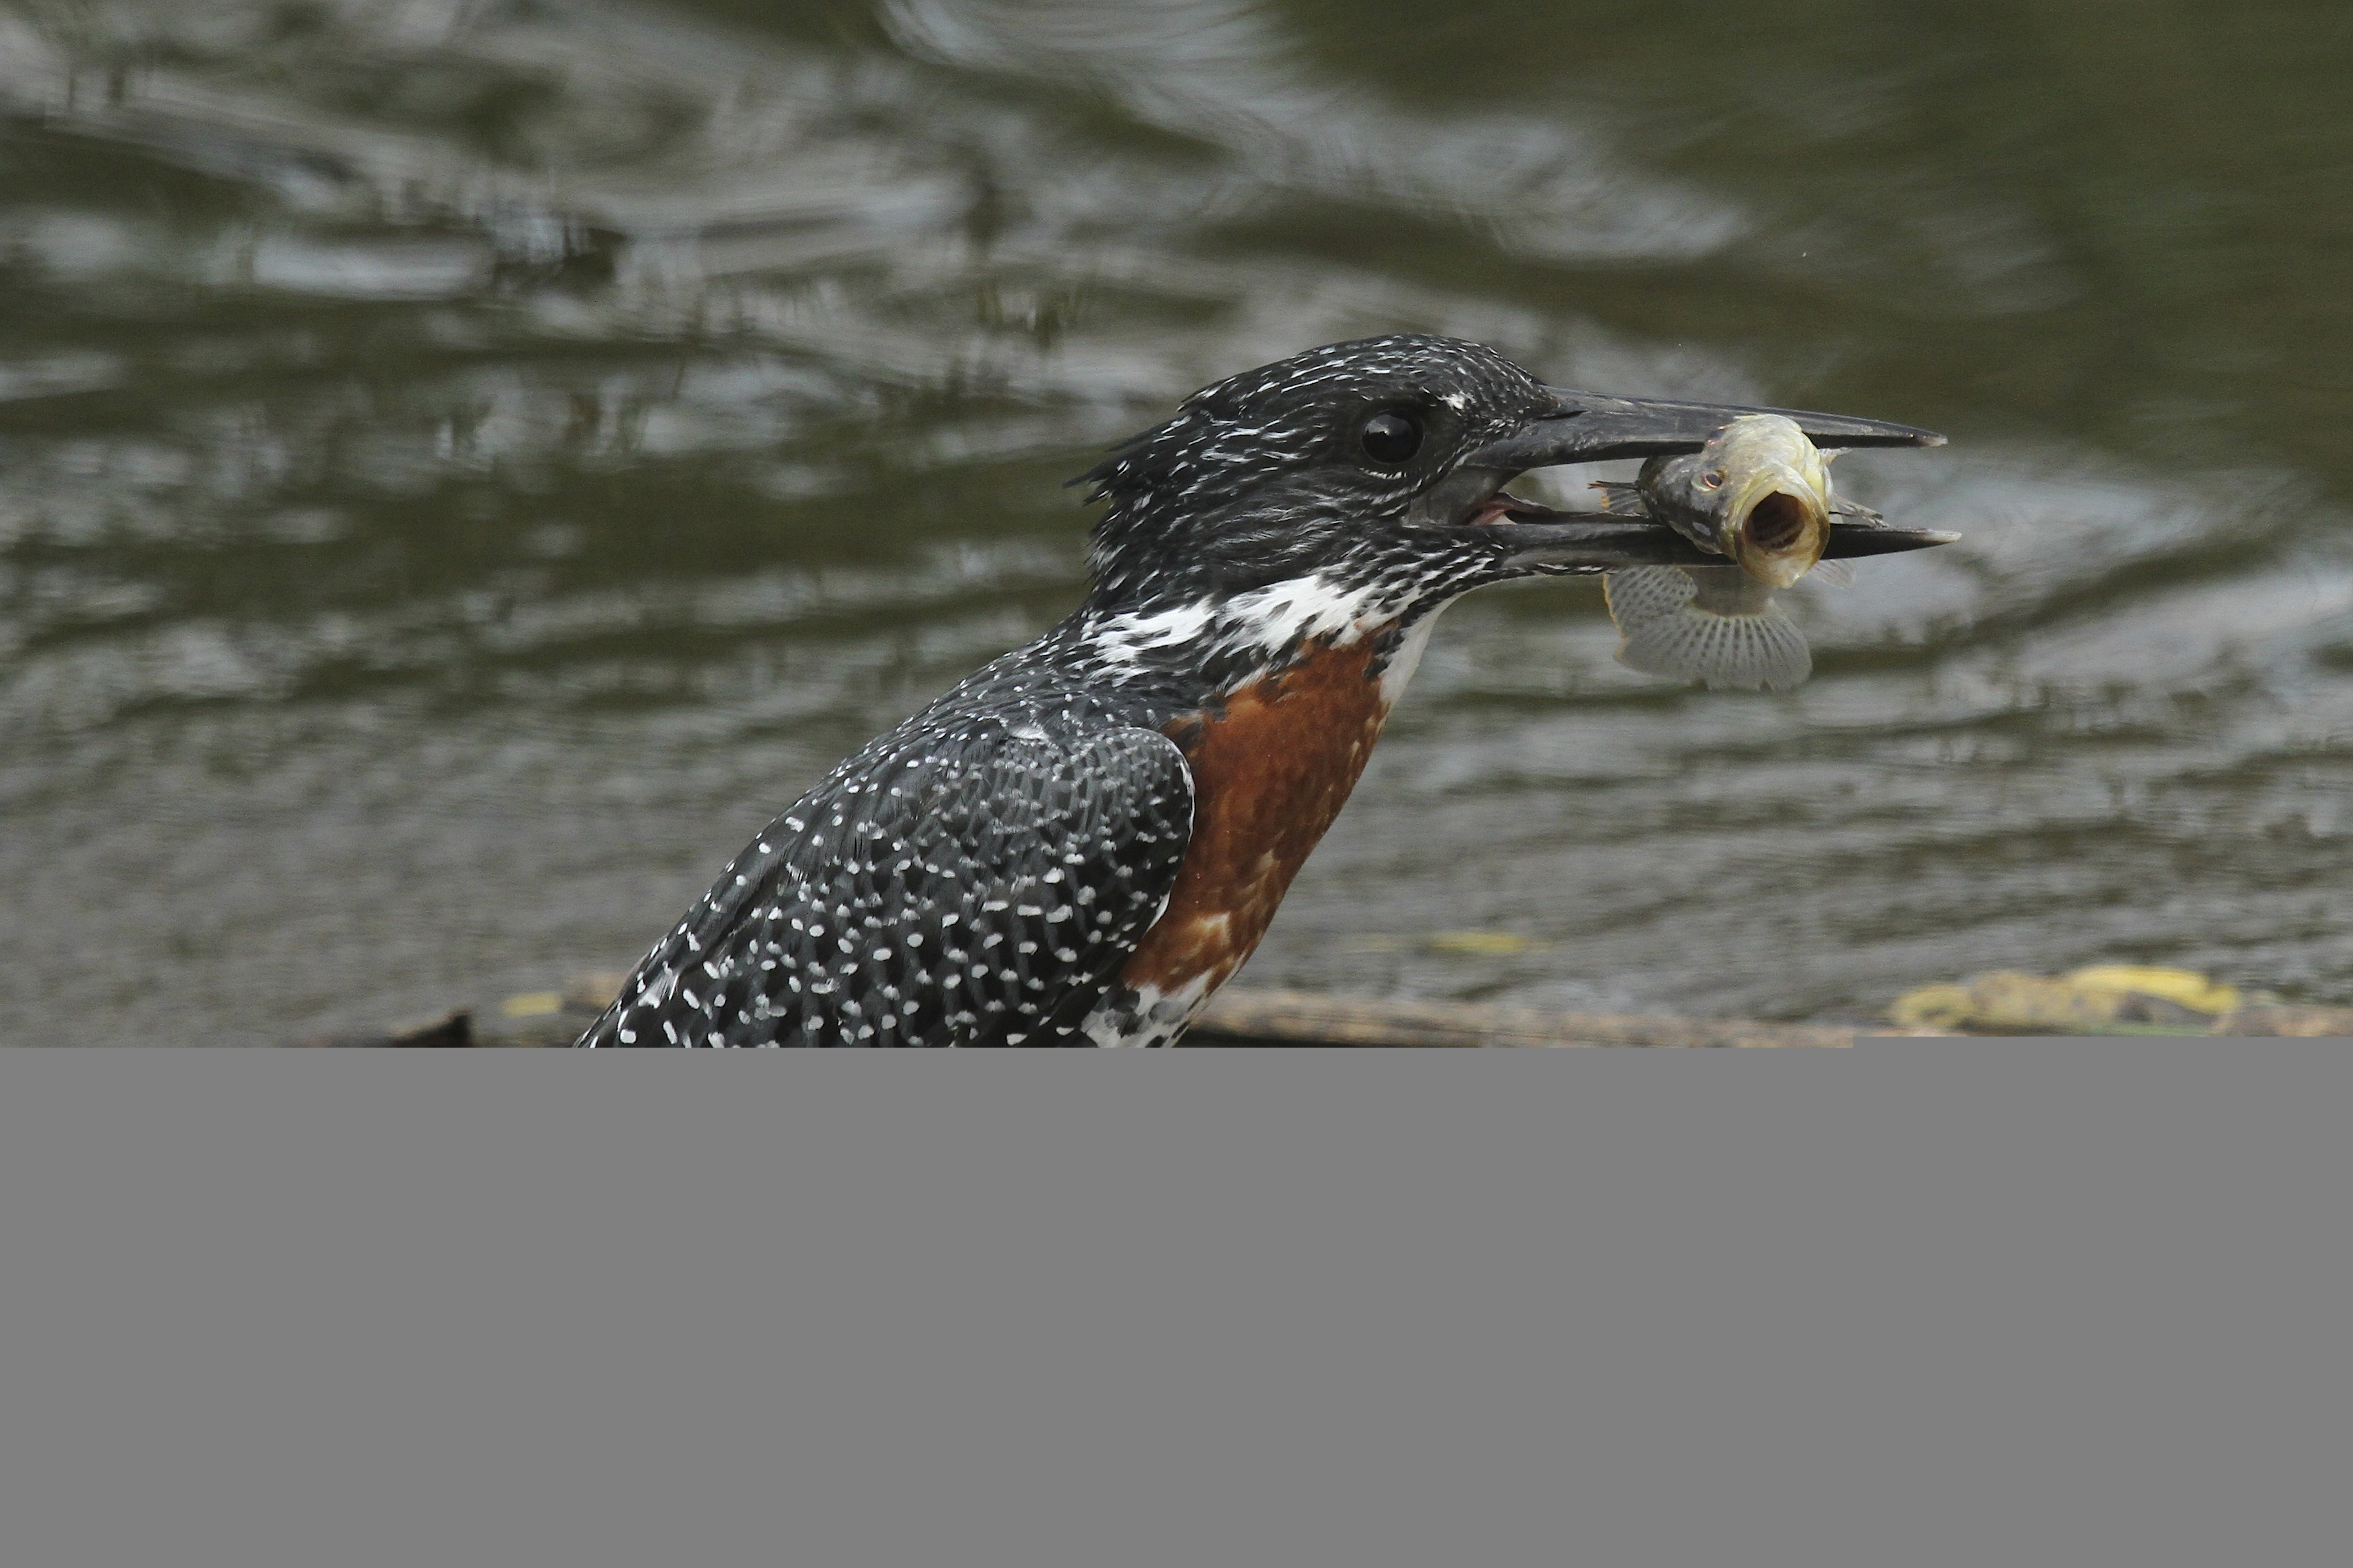
bird, wing, wildlife, beak, gray, predator, fauna, feathers, wings, vertebrate, cormorant, kingfisher, prey, shorebird, giant kingfisher, perching bird, captured fish